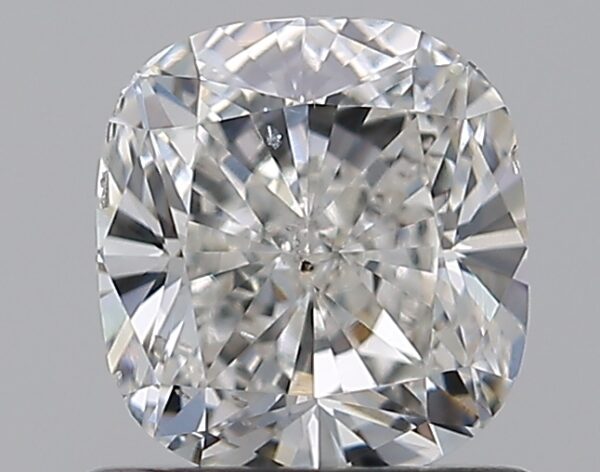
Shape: cushion
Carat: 1
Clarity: SI1
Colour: H
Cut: EX
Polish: EX
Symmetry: VG
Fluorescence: N
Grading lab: GIA
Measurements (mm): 5.84 x 5.43 x 3.72